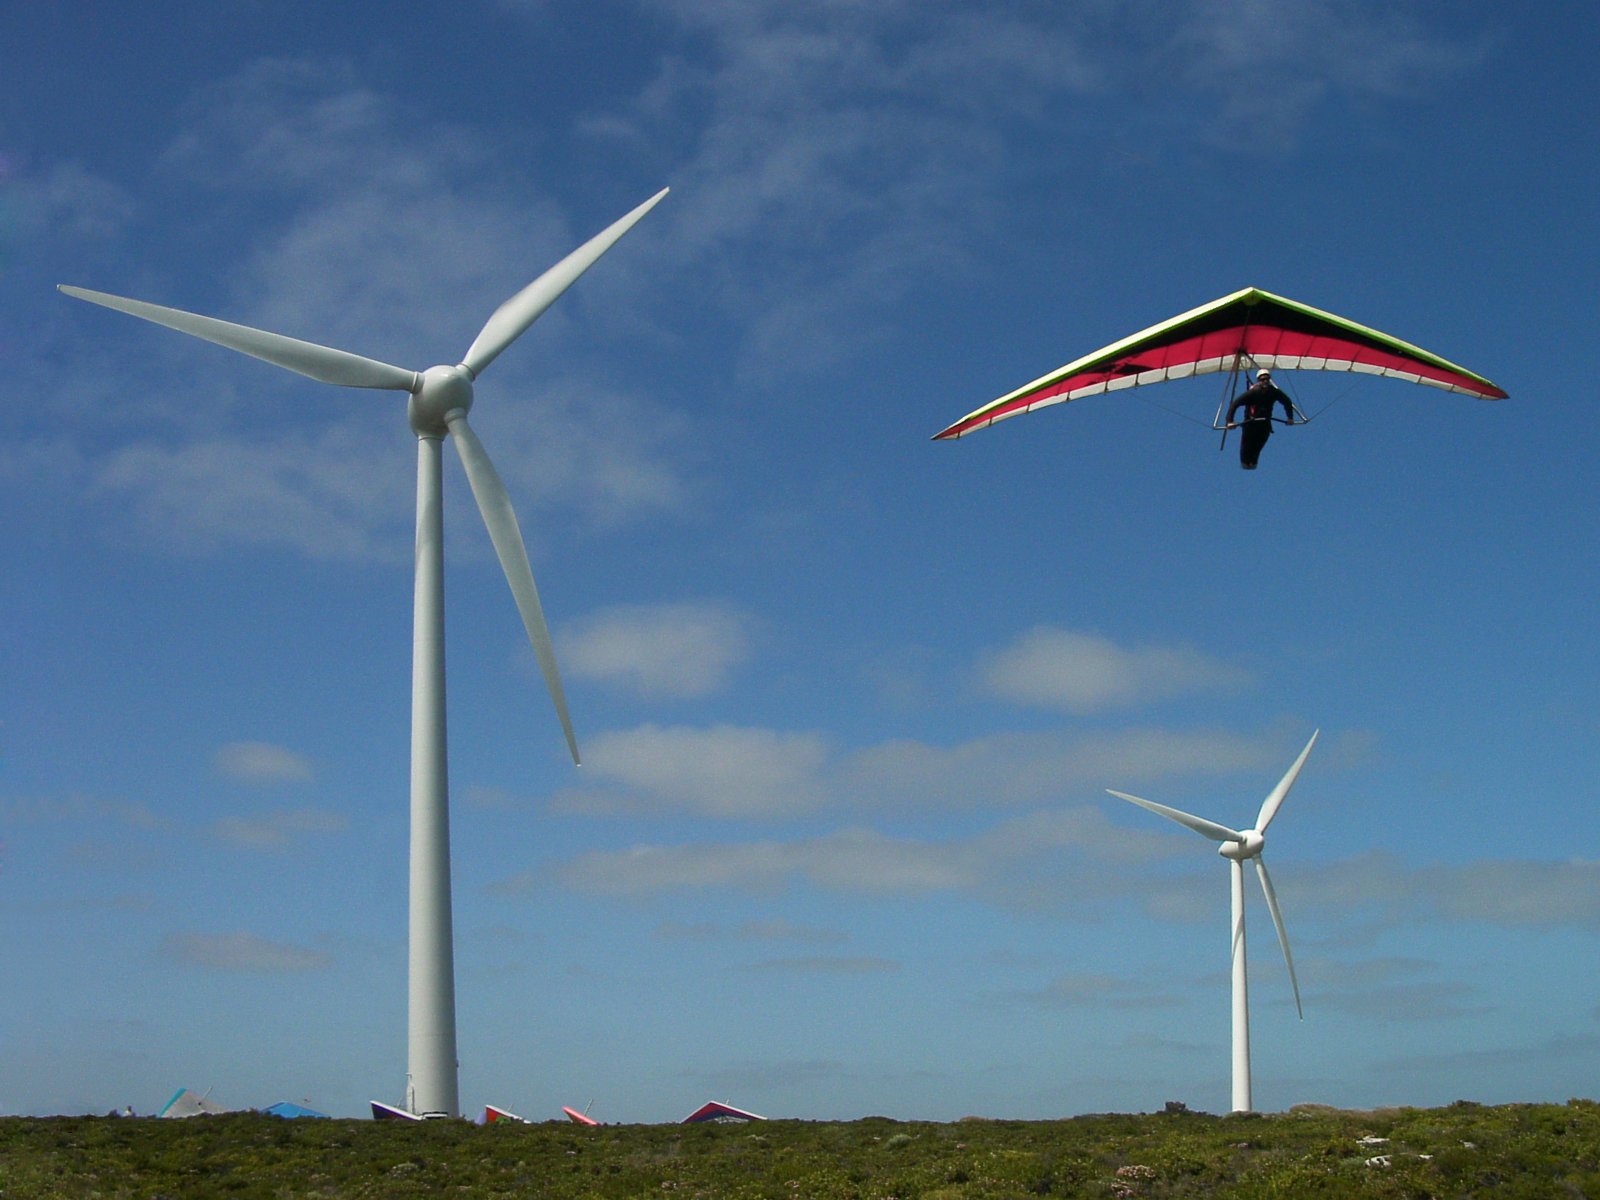
wind, fly, aircraft, glide, machine, wind turbine, wind energy, energy, wind power, wind farm, buoyancy, air sports, dragon fly, wind power plant, hang glider, microlight, microlights, air sports device